Viktor Kunz

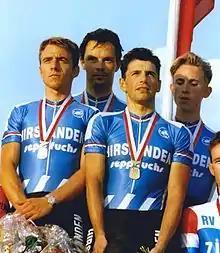
Velo Mountain club Hirslanden-Zürich 1996

Viktor Kunz (born 21 March 1968) is a Swiss former cyclist. He competed in the individual pursuit at the 1992 Summer Olympics.